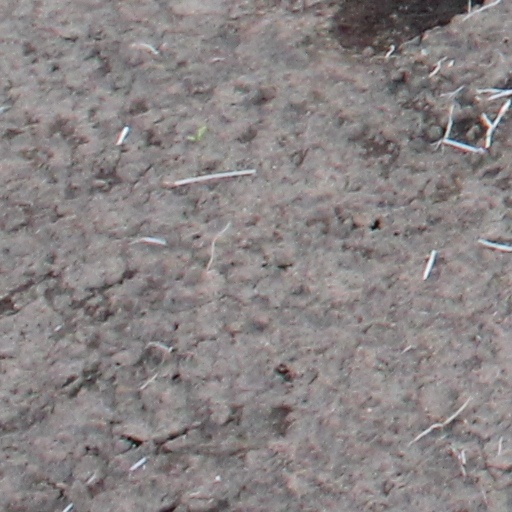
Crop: wheat